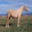
Label: horse